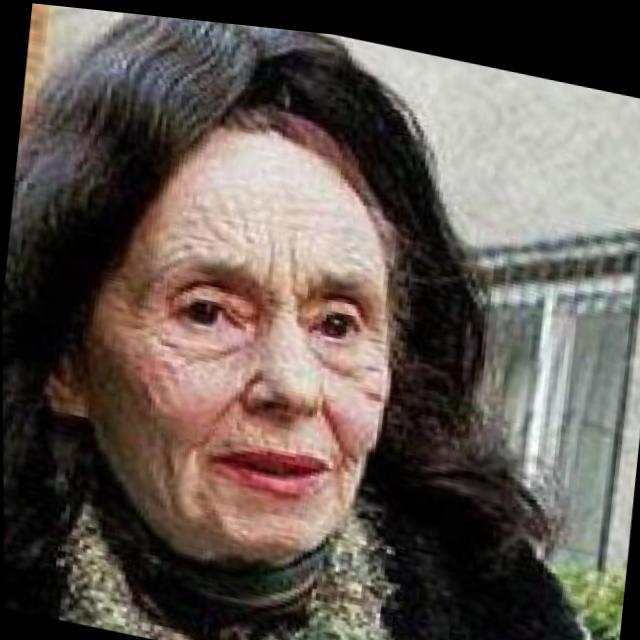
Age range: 65+